Phiale Painter

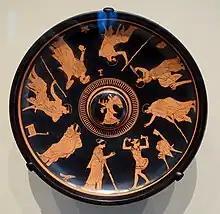
Red-figure phiale by the Phiale Painter, ca. 430 B.C. (Museum of Fine Arts, Boston)

The Phiale Painter, also known as Boston Phiale Painter, was a painter of the Attic red-figure style. He was active around 460 to 430 BC. The Phiale Painter is assumed to have been a pupil of the Achilles Painter. In contrast to his master, he liked to depict narrative scenes. He painted several large calyx kraters, often with two registers of figures; unlike his master, he seems to have preferred larger vessels in general. This is shown by his white-ground works, which are not well known, but more expressive than those of the Achilles Painter. Apart from a number of "lekythoi", he painted two chalice "kraters" in white-ground technique, a rarity at the time. His themes may be partially influenced by contemporary theatre. His preferred name for "kalos" inscriptions is that of Euaion, son of Aeschylus.